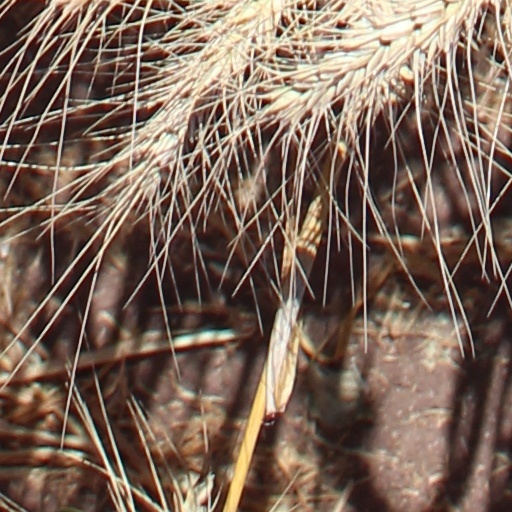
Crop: wheat